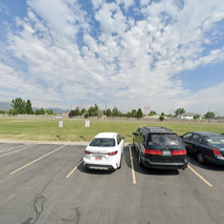
Label: streetView